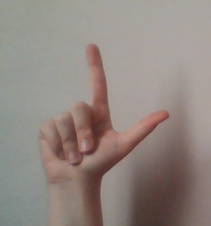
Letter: laam